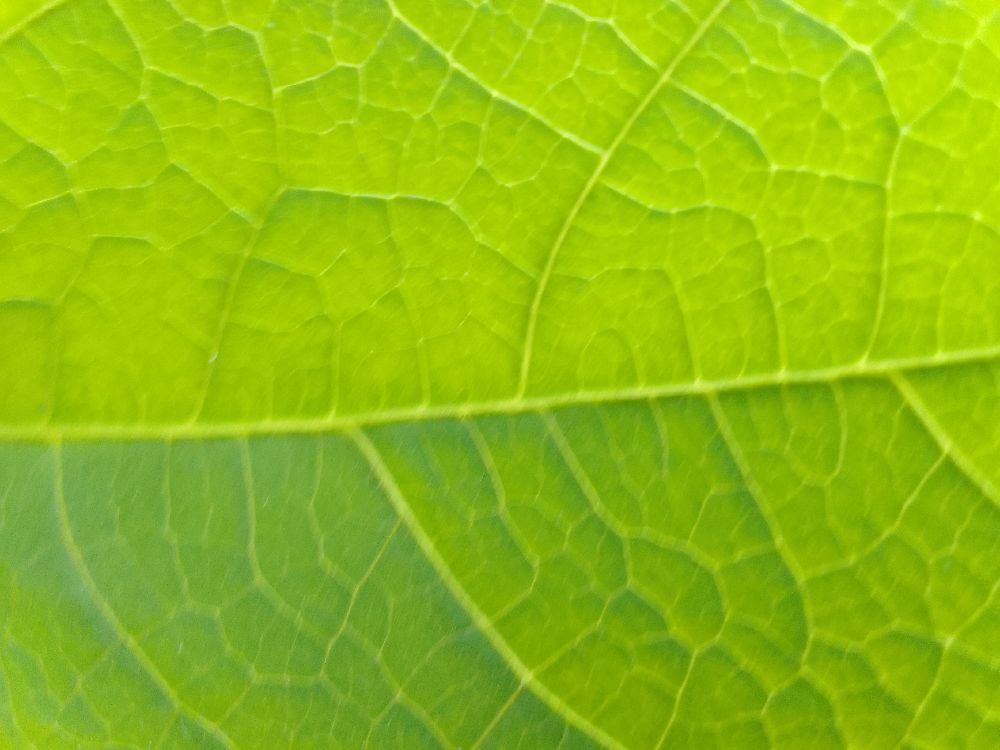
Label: healthy